Holmblad House

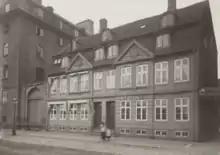
The Holmblad House in 1898

The company later moved to the corner of Gothersgade and Regnegade. The enterprise was later taken over by his son, Lauridz Holmblad, who also founded a soap factory in 1805 and started Denmark's first real production of paint in 1819. L. P. Holmblad's father Jacob Holmblad inherited the soap factory in 1827 while his uncle Carl Frederik Holmblad took over the paint factory, the later Sadolin & Holmblad.